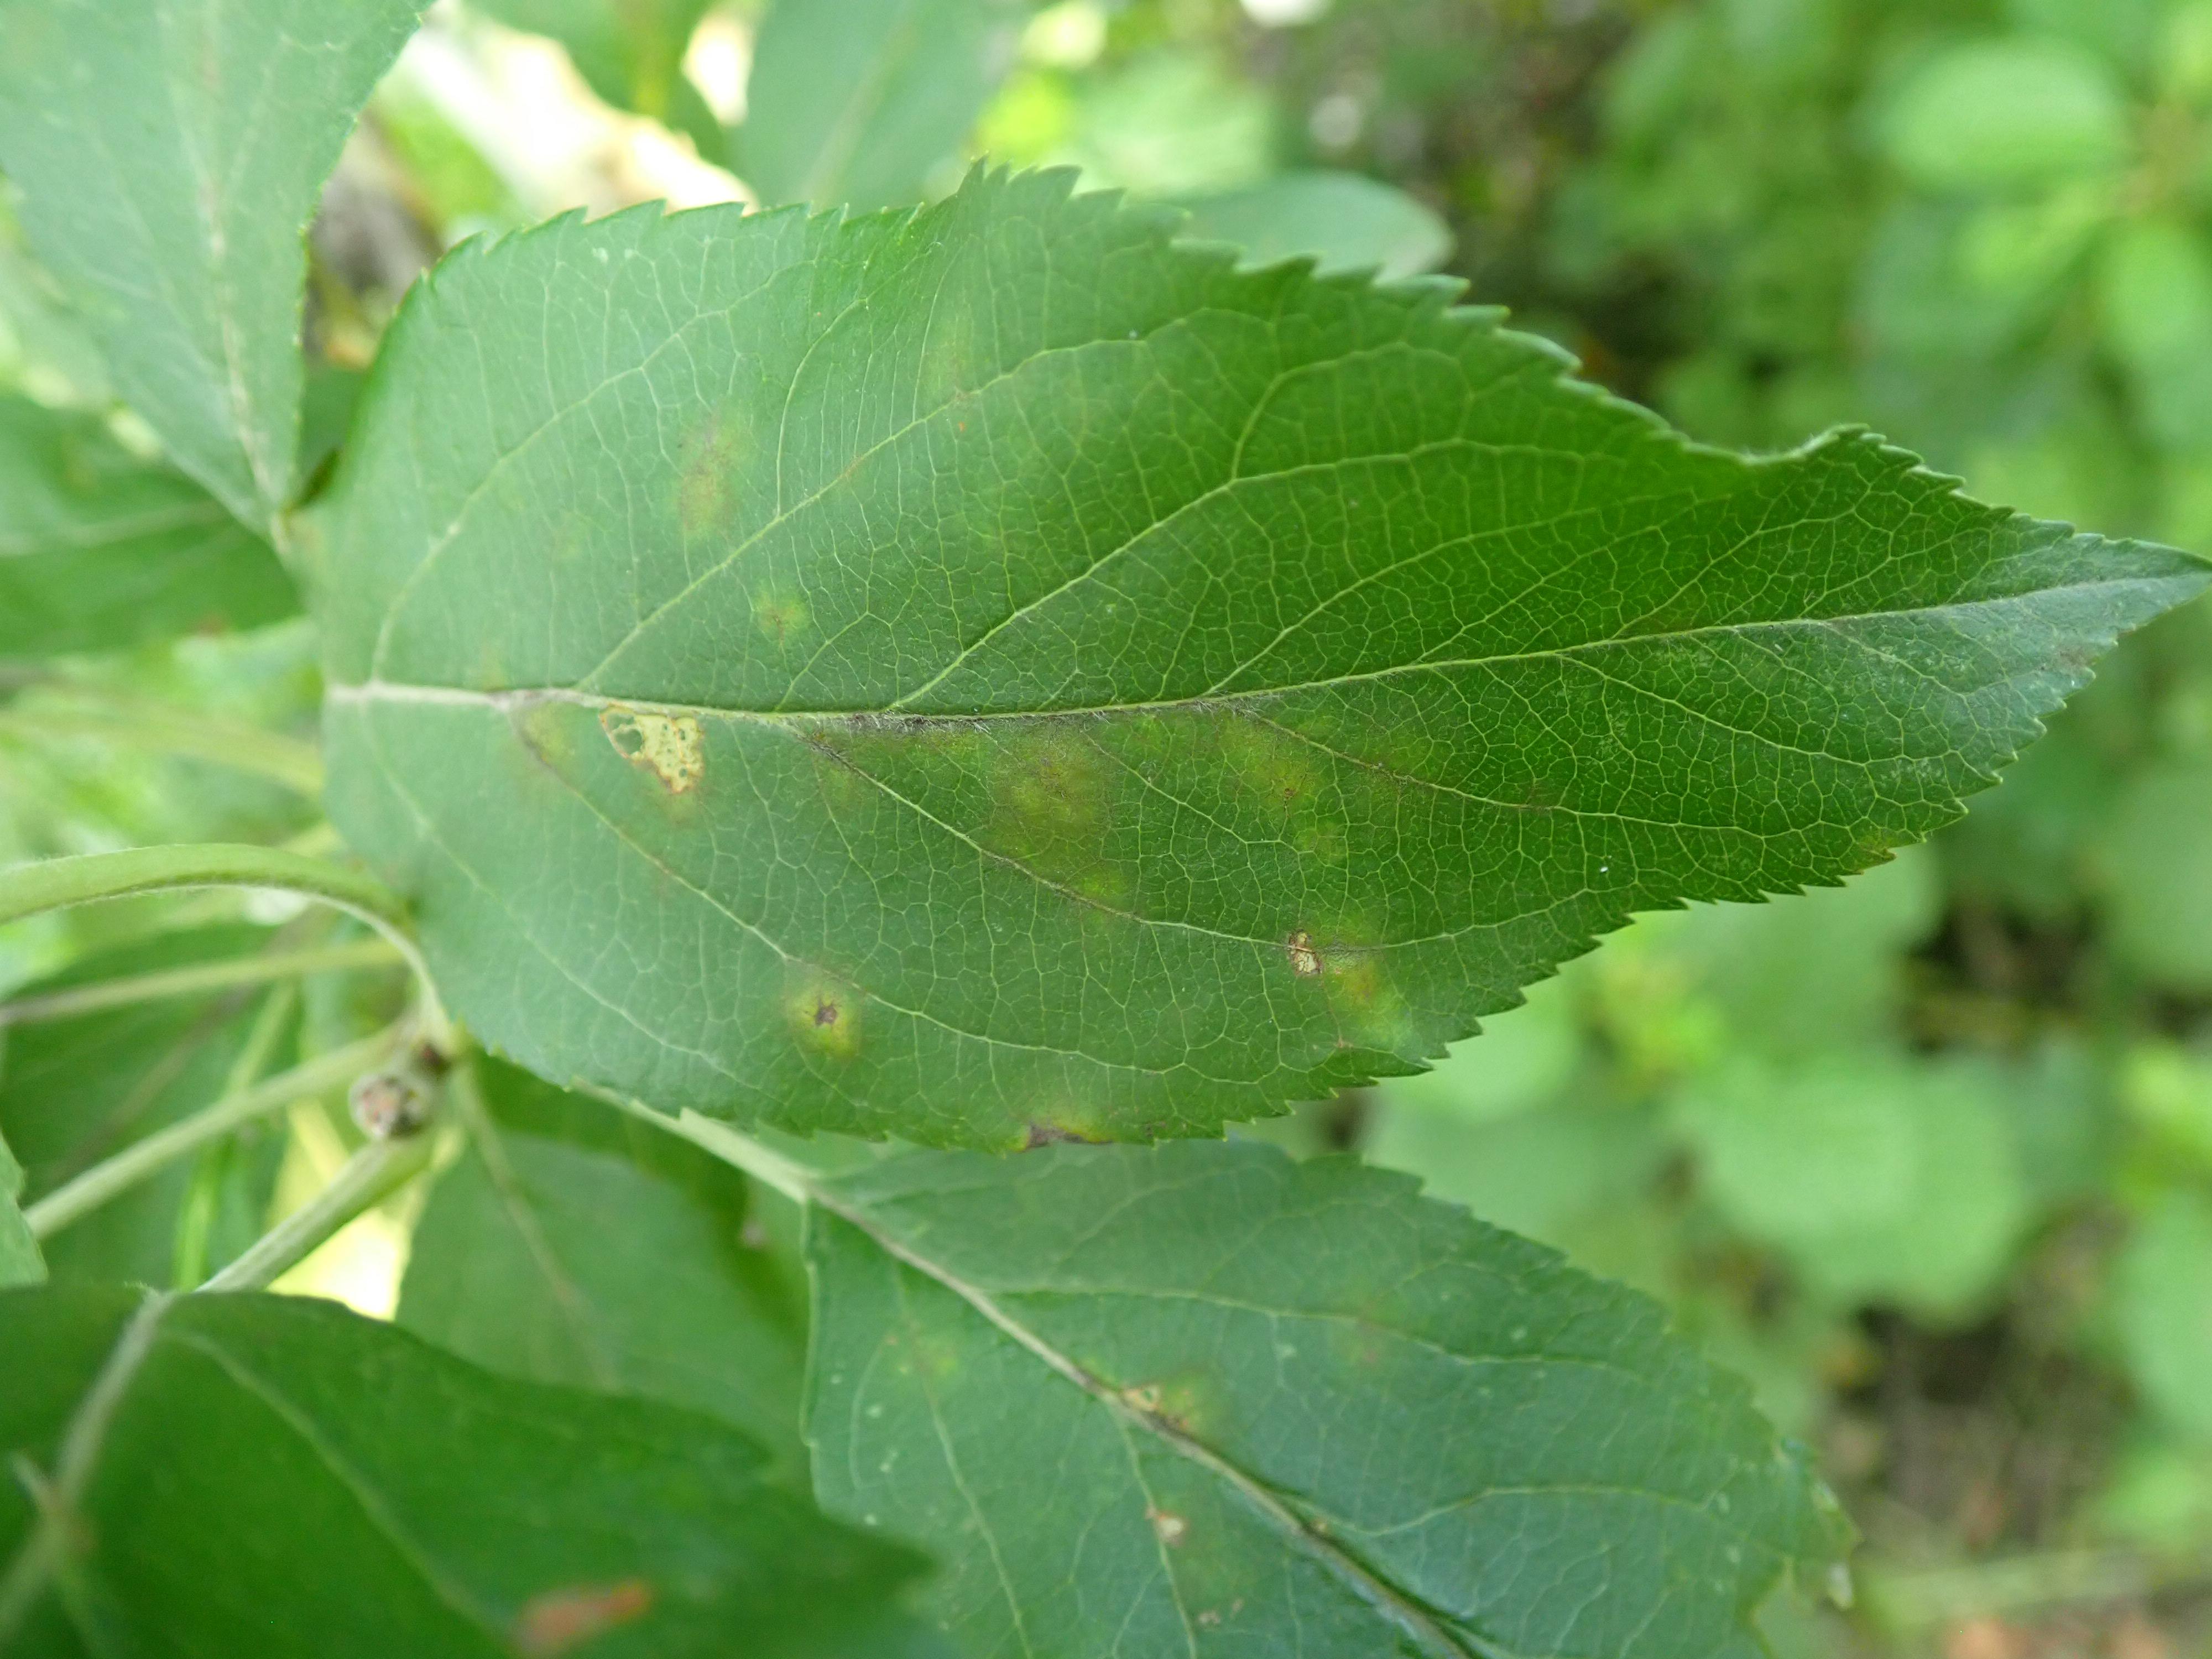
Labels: scab